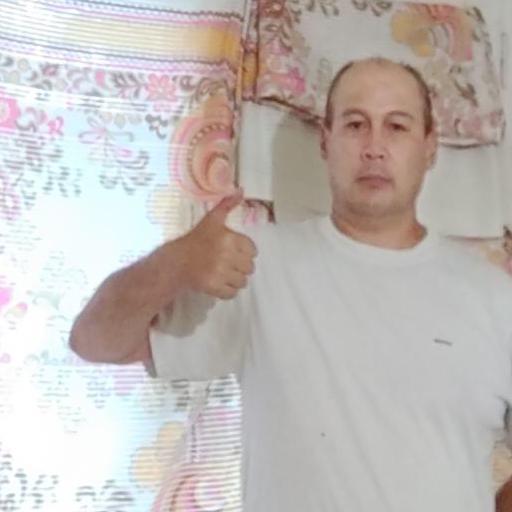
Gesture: like